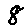
Label: 8